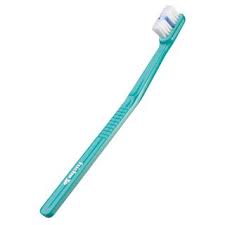
Waste category: trash